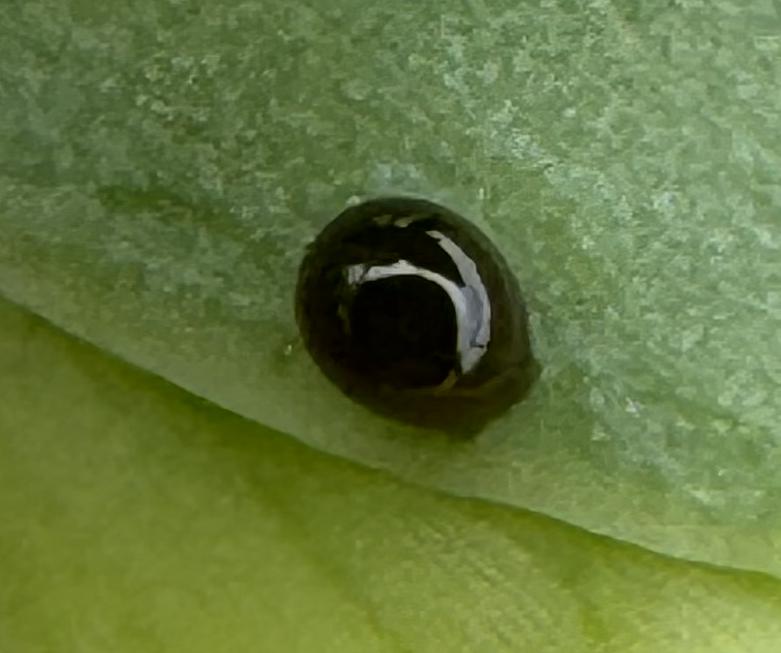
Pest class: cereal_leaf_beetle